Neutron

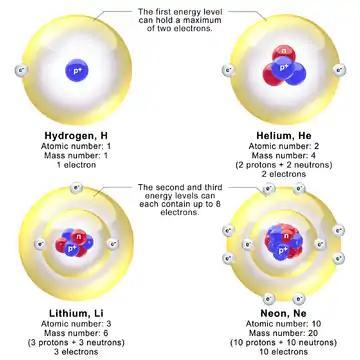
Models depicting the nucleus and electron energy levels in hydrogen, helium, lithium, and neon atoms. In reality, the diameter of the nucleus is about 100,000 times smaller than the diameter of the atom.

Models for an atomic nucleus consisting of protons and neutrons were quickly developed by Werner Heisenberg and others. The proton–neutron model explained the puzzle of nuclear spins. The origins of beta radiation were explained by Enrico Fermi in 1934 by the process of beta decay, in which the neutron decays to a proton by "creating" an electron and a then-undiscovered neutrino. In 1935, Chadwick and his doctoral student Maurice Goldhaber reported the first accurate measurement of the mass of the neutron.